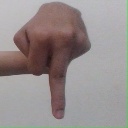
अक्षर: प